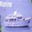
Label: ship